Personal Problems

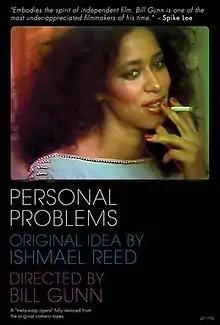
2018 re-release poster

Personal Problems is a 1980 film described as a "meta soap opera" directed by Bill Gunn and written by Ishmael Reed that depicts the life and personal relationships of an African American nurse (played by Vertamae Smart-Grosvenor) living in Harlem. The film was originally intended to be broadcast on television, but the public television network PBS and others did not pick up the soap opera. It was shown across the United States at smaller screenings throughout the 1980s until it found renewed popularity after a screening in the late 2000s at the Brooklyn Academy of Music. The film was restored in 2018 by Kino Lorber and re-released at the Metrograph theater in New York City.